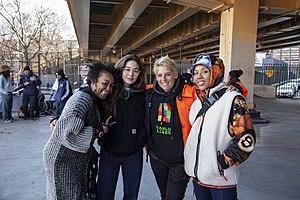
Rachelle Vinberg, née le 27 août 1998 à Long Island, est une actrice et skateuse américaine. Elle est surtout connue pour jouer le rôle de Camille, une version fictive d'elle-même, dans le film Skate Kitchen et la série télévisée Betty inspirée par le vrai groupe de skateuses dont elle fait partie.